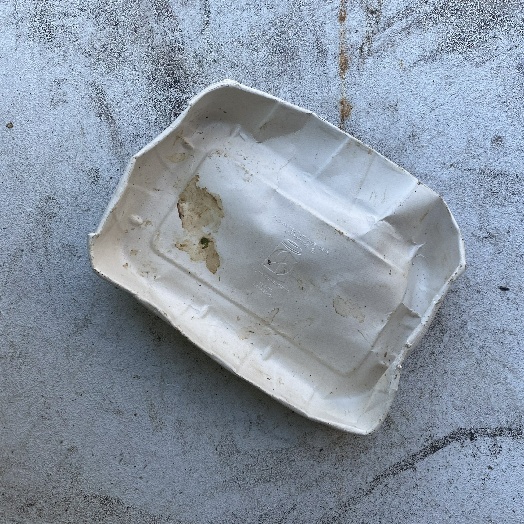
Label: Cardboard